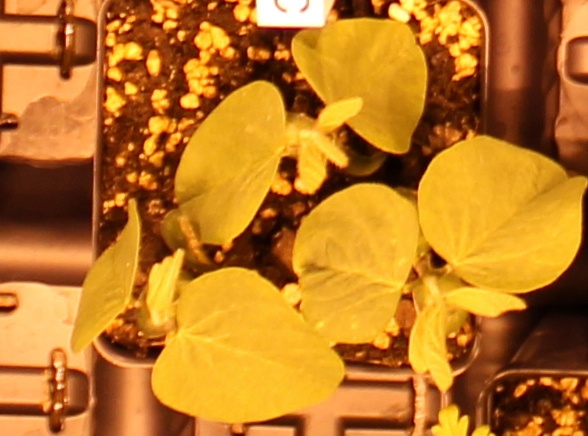
Label: Soybean